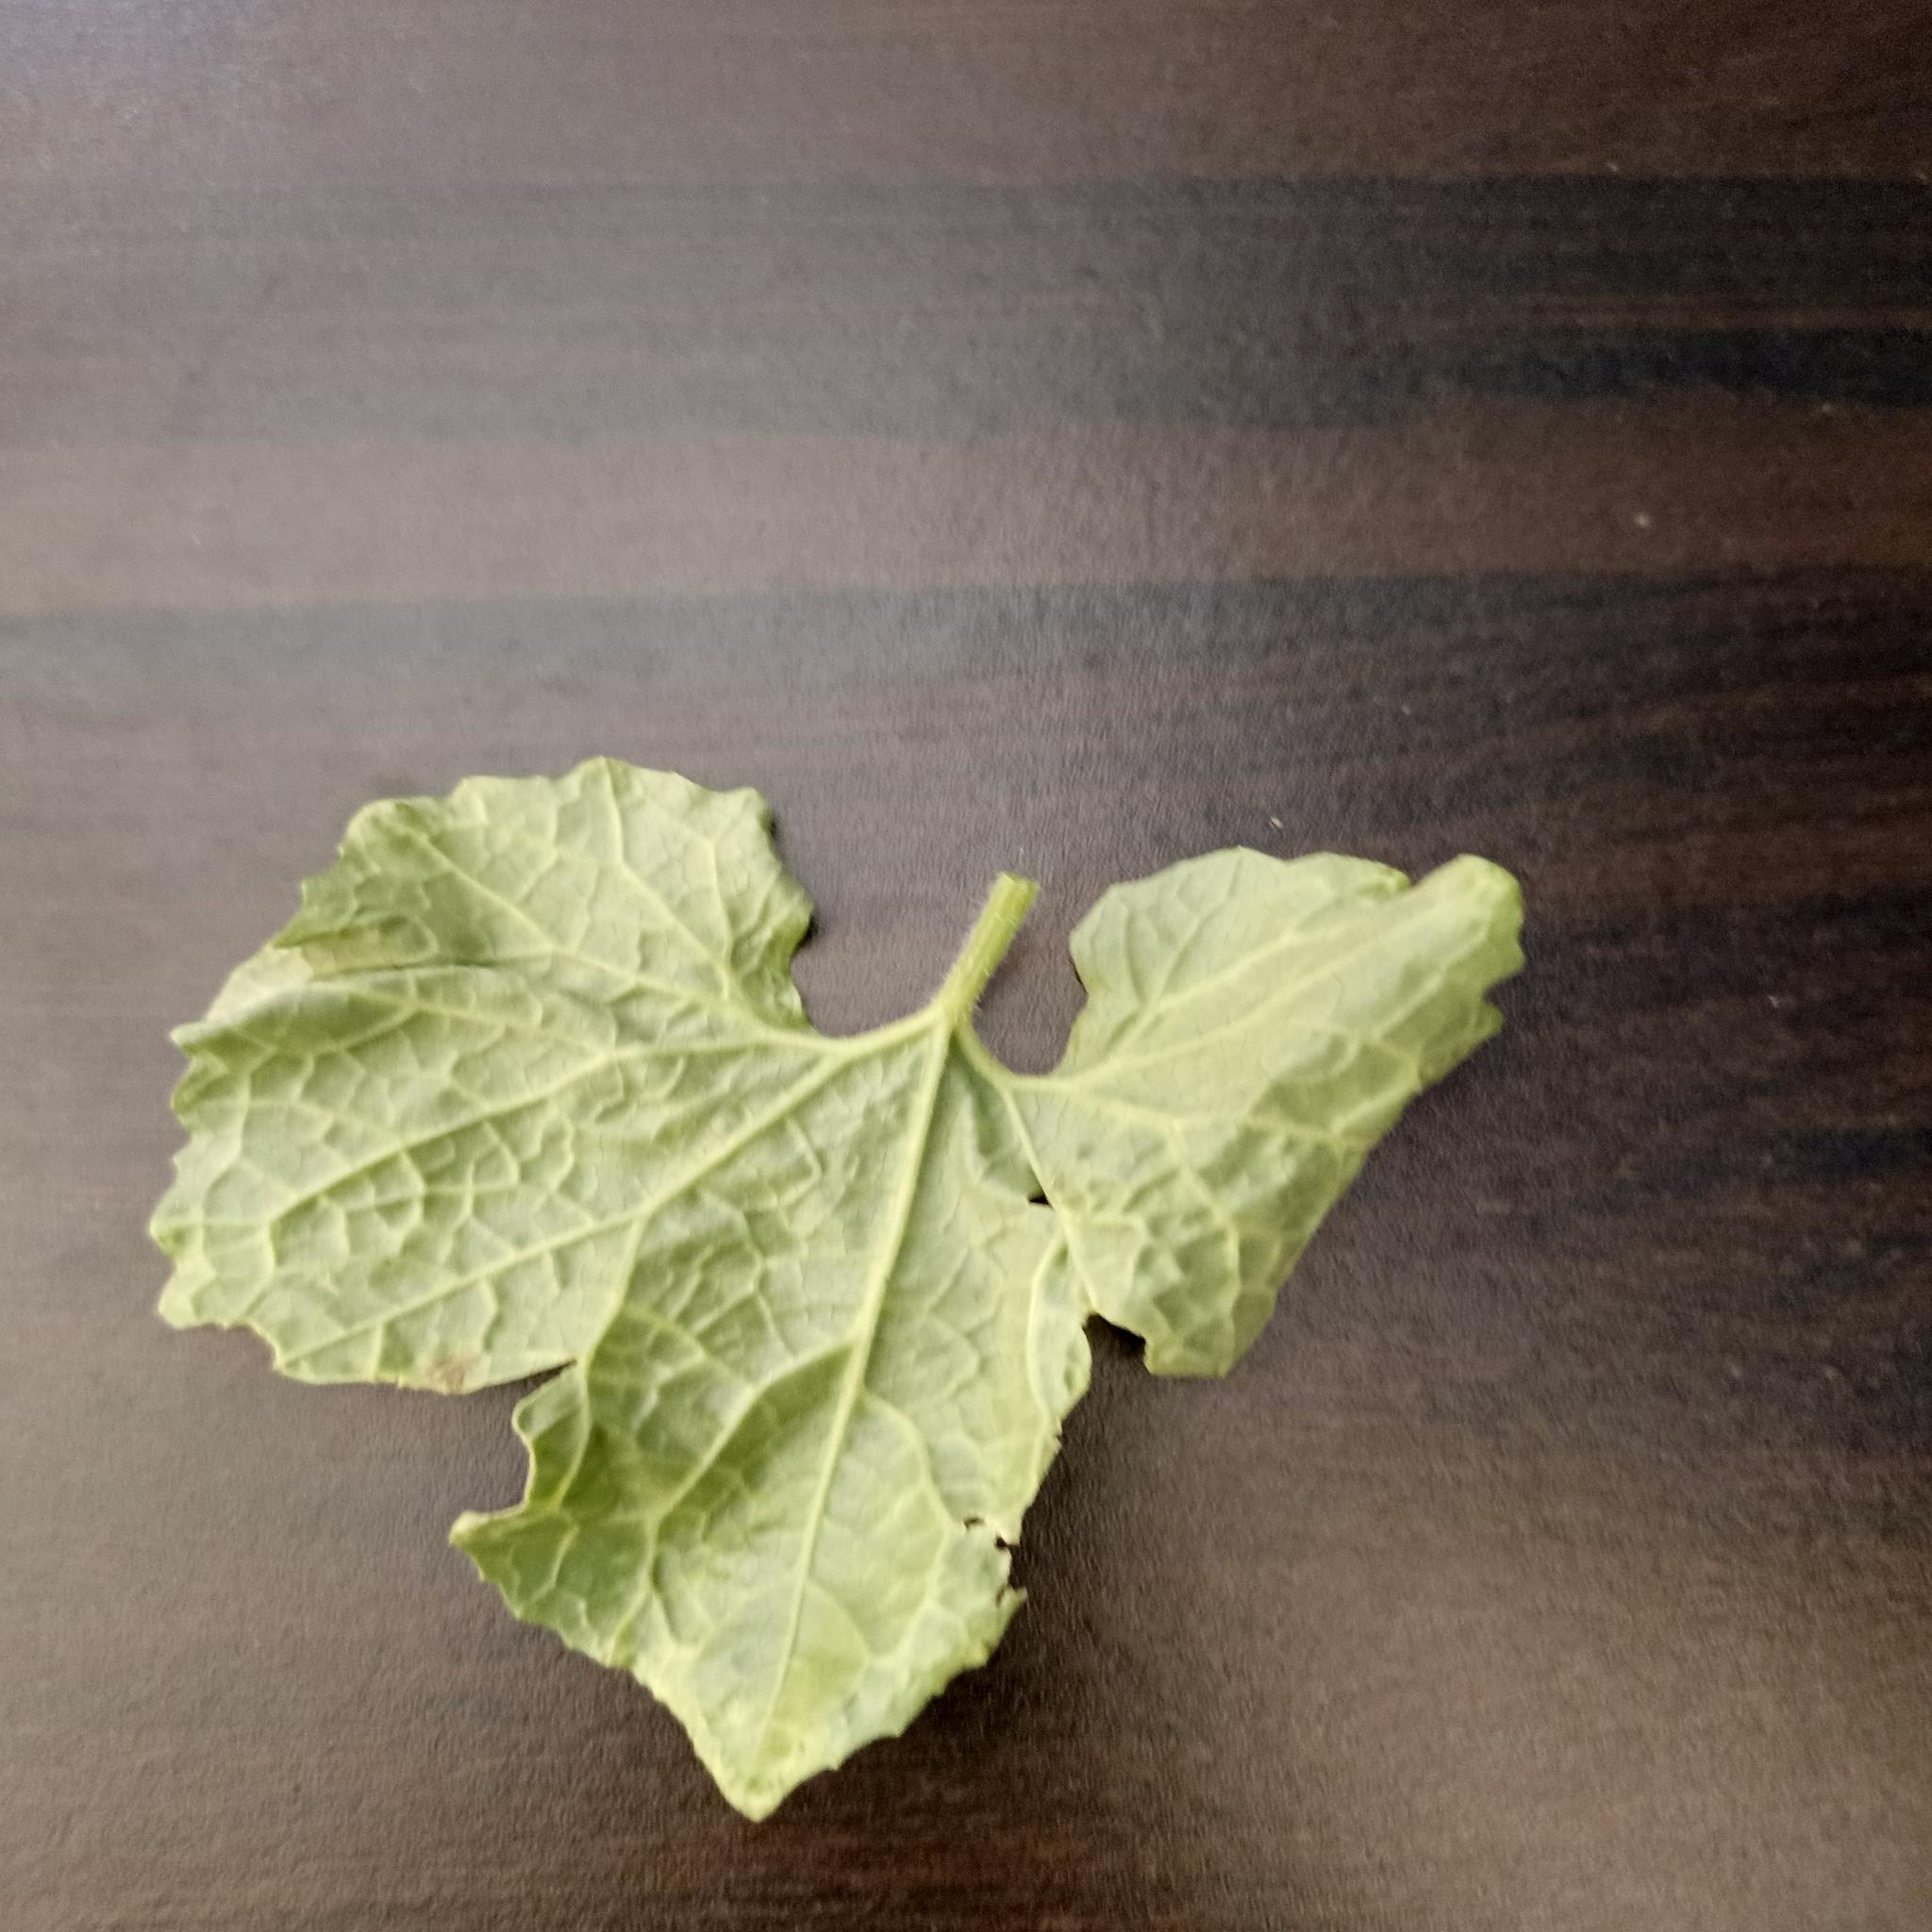
Label: Leaf curl